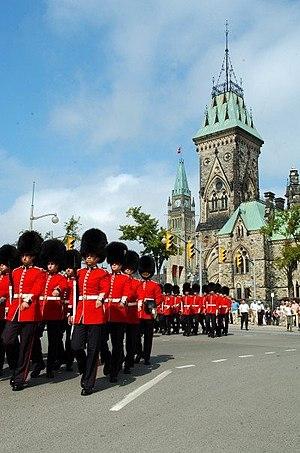
The Canadian Grenadier Guards, littéralement « Les Gardes grenadiers canadiens », sont un régiment d'infanterie de la Première réserve de l'Armée canadienne. Établi en 1859, c'est le plus ancien régiment d'infanterie de la Milice canadienne. C'est un régiment de gardes qui est, avec les Governor General's Foot Guards, responsable de la Garde de cérémonie à Rideau Hall et sur la Colline du Parlement à Ottawa en Ontario. En plus de ce rôle cérémoniel, ses soldats s'entraînent à temps partiel afin de servir dans des opérations des Forces armées canadiennes. L'unité fait partie du 34ᵉ Groupe-brigade du Canada de la 2ᵉ Division du Canada et est basée dans le manège militaire des Canadian Grenadier Guards à Montréal au Québec. De 1954 à 1976, elle formait le 6ᵉ Bataillon des Canadian Guards.